The Right-Hand Man

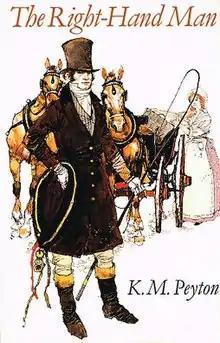
First edition cover

The Right-Hand Man is a young adult historical novel by K. M. Peyton, first published in 1977. The book is set in 1818 in Essex and London, during the Georgian era. It tells the story of Ned Rowlands, a talented stagecoach driver who meets the three creatures he loves best on the same day: a horse, a woman, and the man who will become his employer, Lord Ironminster.